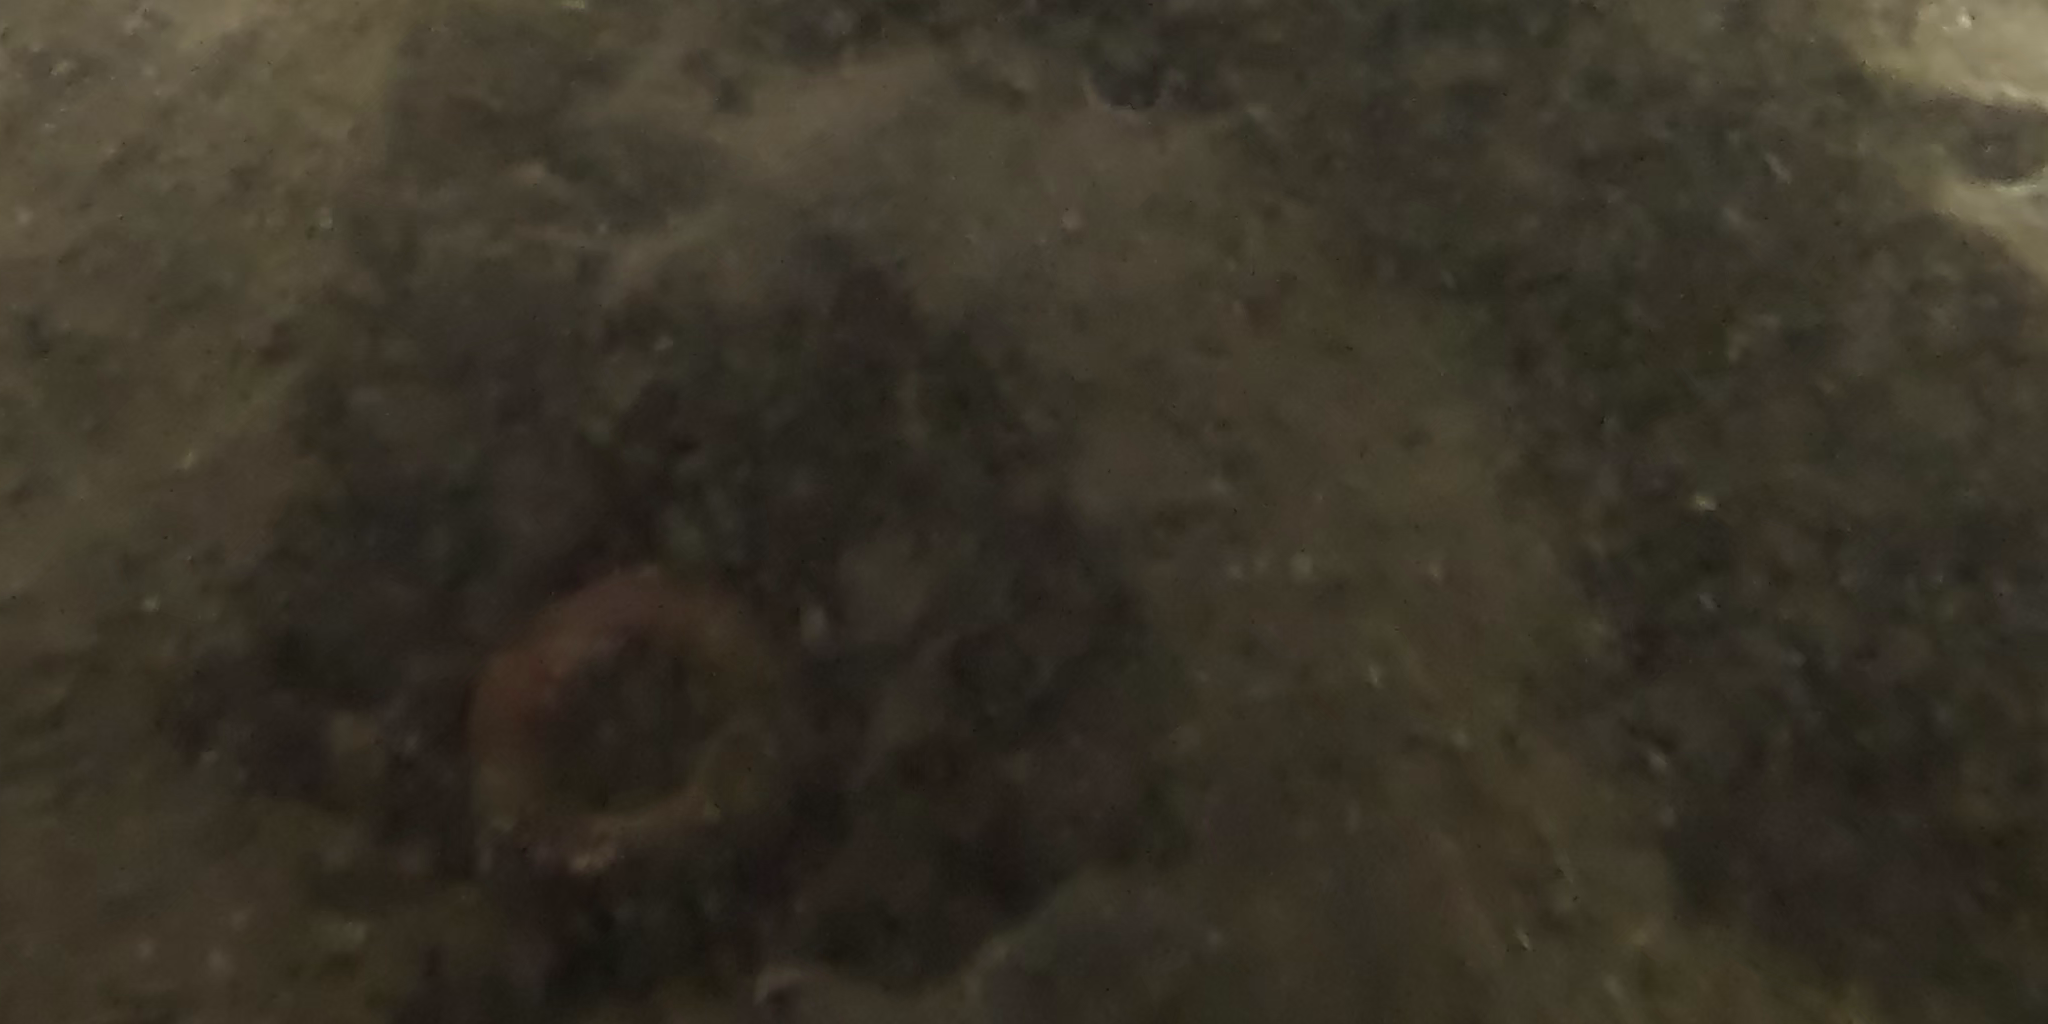
Seabed habitat: bad